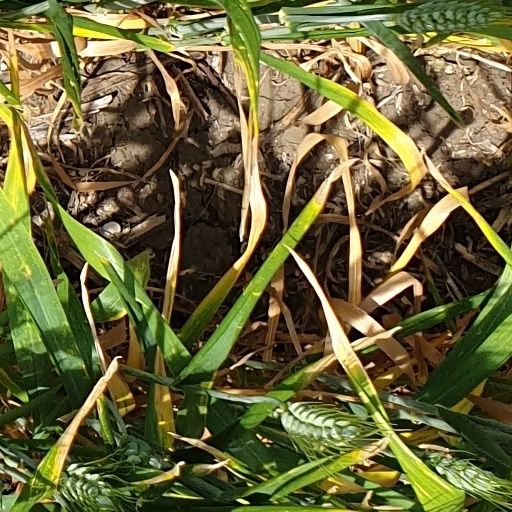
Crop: wheat